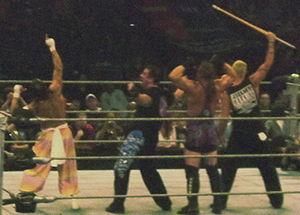
Terry Michael Brunk, plus connu sous le pseudonyme de Sabu, est un catcheur américain. Il est principalement connu pour son style hardcore.
ECW Originals était un clan de catcheurs dont les membres étaient employés par la fédération Total Nonstop Action Wrestling et la World Wrestling Entertainment qui réunit quasi exclusivement d'anciens catcheurs de la fédération Extreme Championship Wrestling. Le clan, avant de se reformer en 2010 à la TNA, était auparavant un clan de la nouvelle ECW dans la fédération World Wrestling Entertainment où leur première apparition est à One Night Stand.